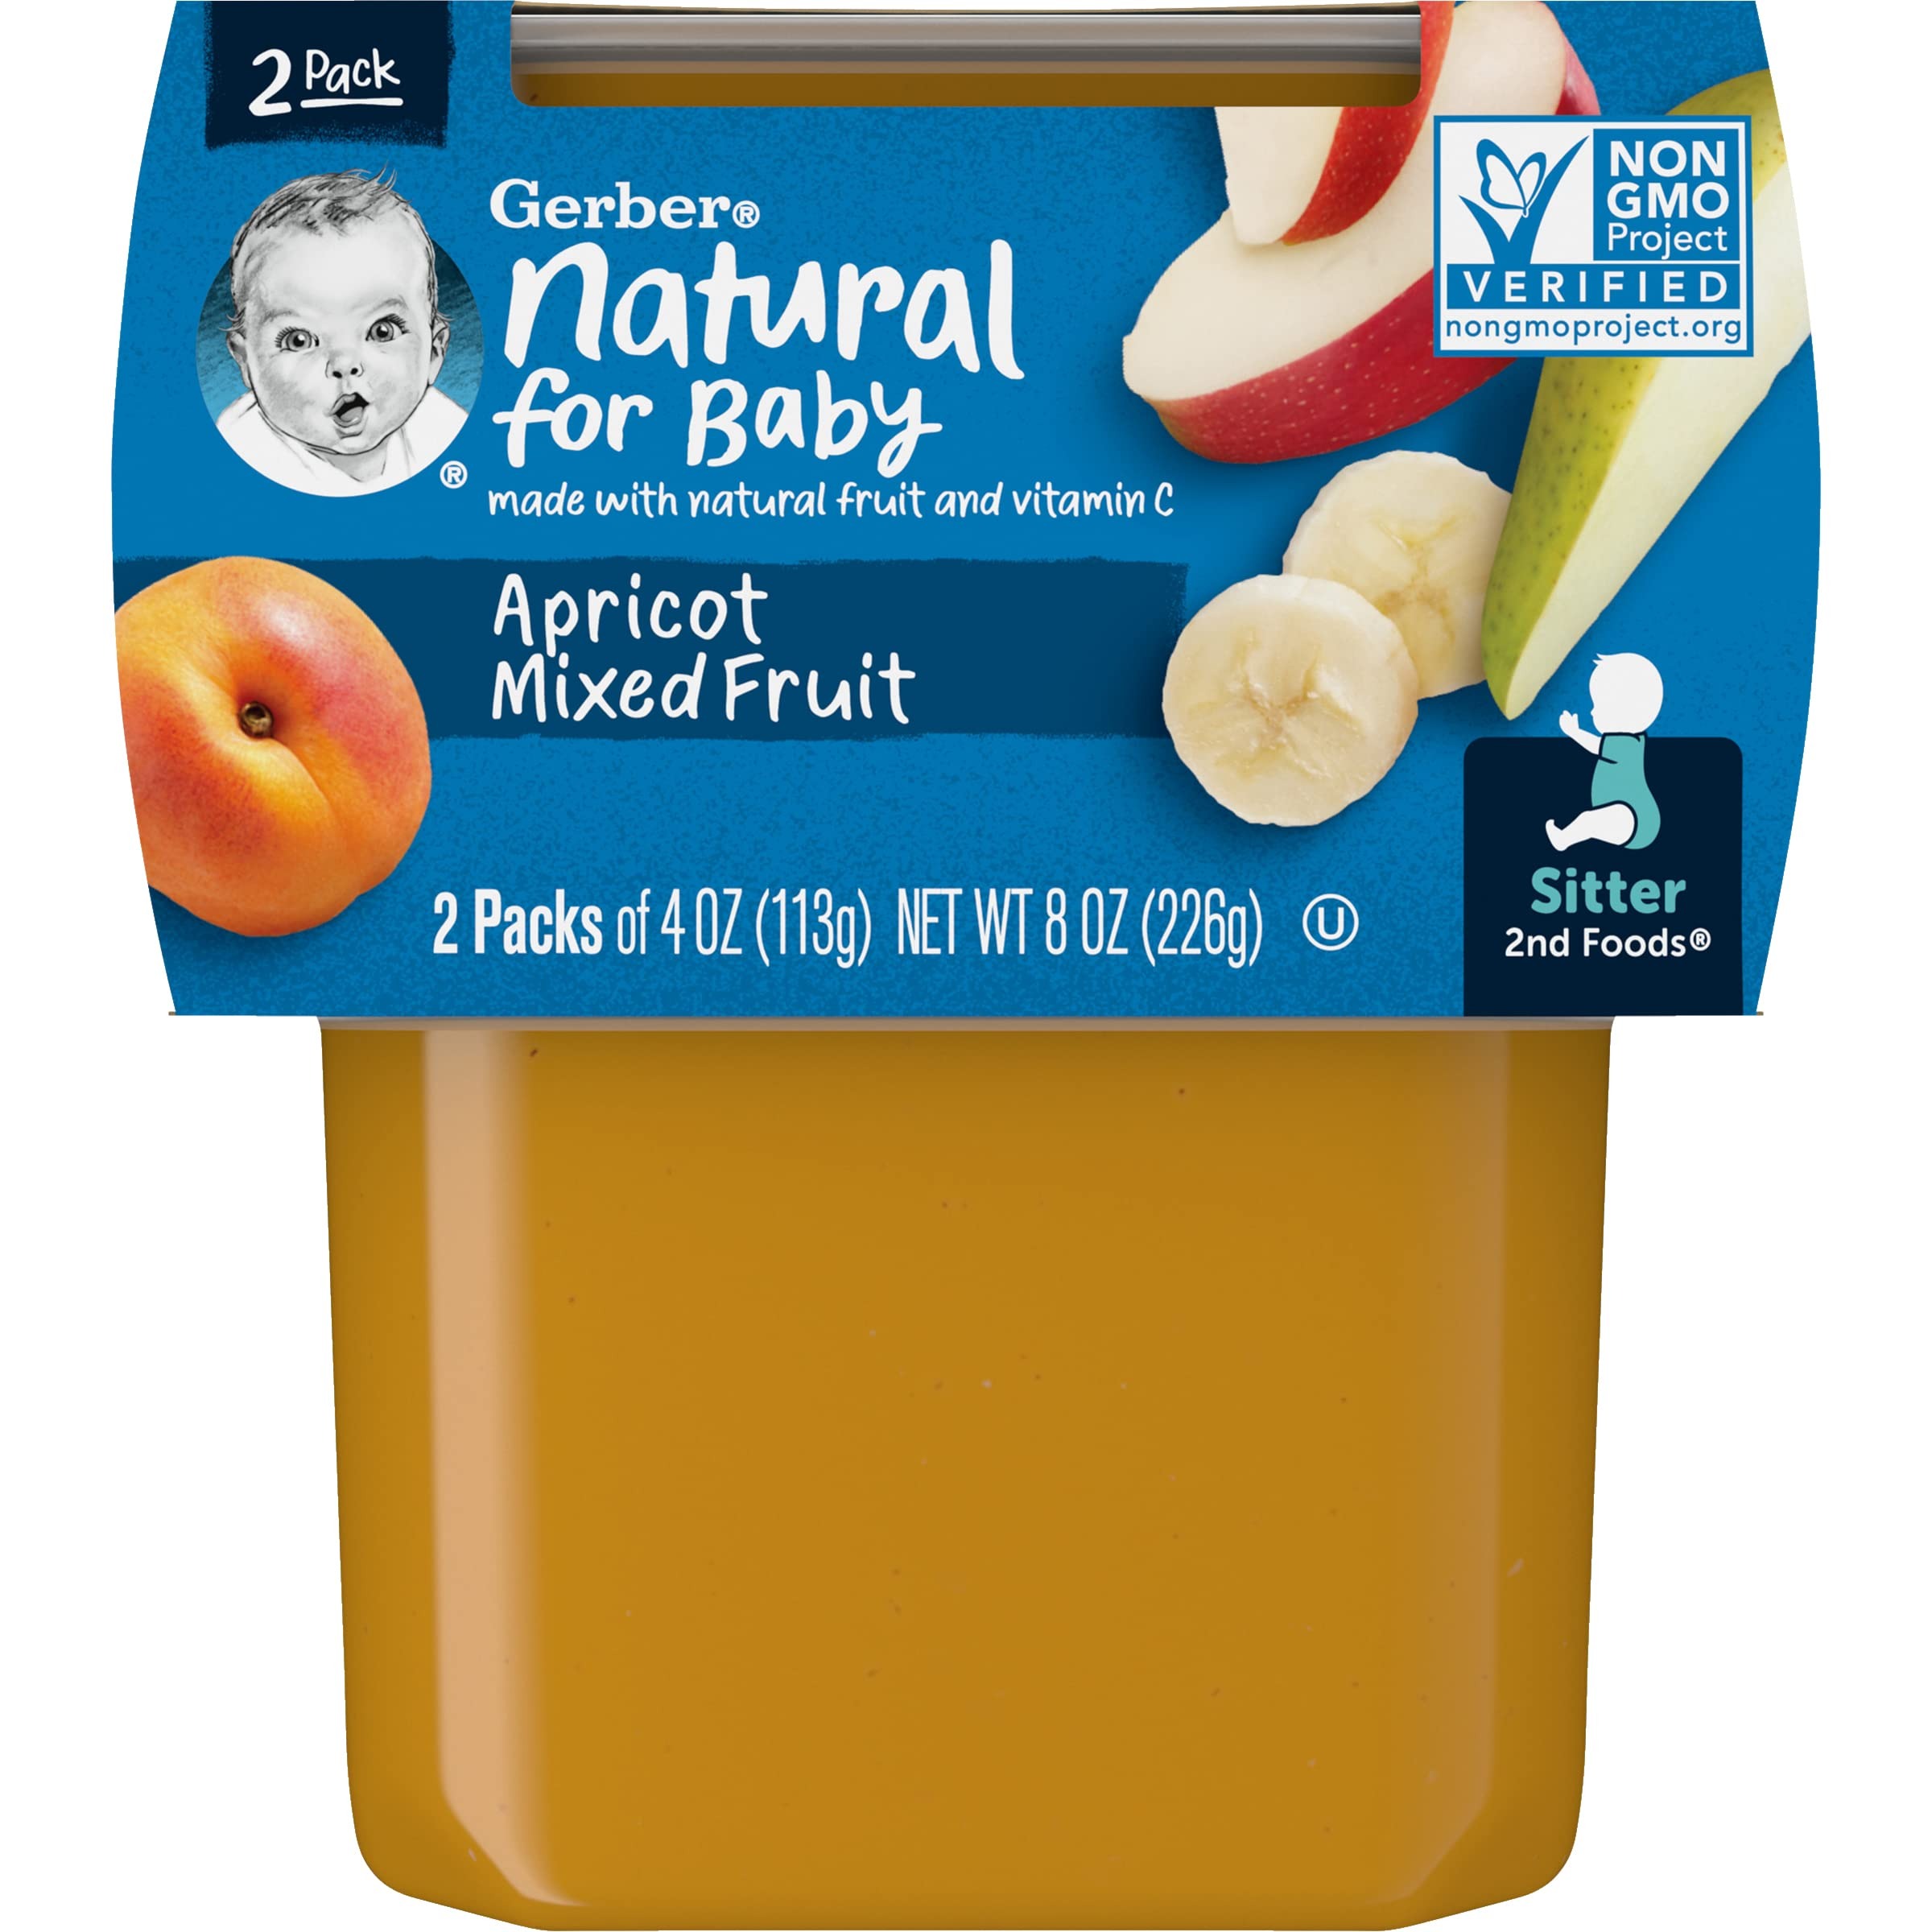
Item Name: Gerber Natural for Baby 2nd Foods Baby Food Tubs, Apricot Mixed Fruit, Made with Natural Fruit & Vitamin C, Pureed Baby Food (8 Ounce (Pack of 1))
Bullet Point 1: NEW TASTES: Continue your baby’s love of fruits & veggies! Gerber 2nd Foods will expose them to a variety of tastes & ingredient combinations to help them accept new flavors. Non-GMO Project verified.
Bullet Point 2: REAL FRUIT & VEGGIE: 2nd Foods are made with real fruits & veggies that meet our high standards. Contains Antioxidant Vitamins C and E along with Zinc and 6 B Vitamins for healthy growth
Bullet Point 3: PUREED GOODNESS: Introduce your little one to the goodness of fruits, veggies & other wholesome ingredients. Our baby food is lovingly made & quality tested before it's good enough to be called Gerber
Bullet Point 4: WHOLESOME INGREDIENTS: Our foods start with whole ingredients like real fruits, veggies & grains to help nourish baby right from the start, from infant formula to baby food to snacks and toddler food
Bullet Point 5: NUTRITION FOR GROWING: Like your baby, we're always growing & learning. More than ever we're committed to being your partner in parenthood with quality ingredients, nutritious food & expert guidance.
Product Description: Gerber Natural for Baby 2nd Foods Baby Food Tubs, Apricot Mixed Fruit, Made with Natural Fruit and Vitamin C, 2 Pack of 4-Ounce Tubs: Continue your baby’s love of fruits with Gerber 2nd Foods Apricot Mixed Fruit baby food. Gerber brings the goodness of naturally nutritious fruits and veggies selected and made with strictly quality standards just for babies. Gerber 2nd Foods baby food helps expose babies to a variety of tastes and ingredient combinations which is important to help them accept new flavors. This recipe includes a lot of love, care, 1 Apricot, 1/6 Apple, and ¼ Banana in each tub. Gerber Natural for Baby 2nd Foods Baby Food Tubs are Non-GMO project verified and have no added sweeteners, colors or flavors. Gerber 2nd Foods Baby Food Tubs helps your baby coordinate their lips, tongue and cheeks, a big job for a new eater! Made for Sitters. Packaging made with no BPA. Directions: Refrigerate after opening and use within 2 days. This Gerber Natural for Baby 2nd Foods Baby Food comes in 2 Packs of 4-Ounce Tubs of Apricot Mixed Fruit Baby Food.
Value: 64.0
Unit: Ounce

Price: 2.135